Maryland Child Victims Act

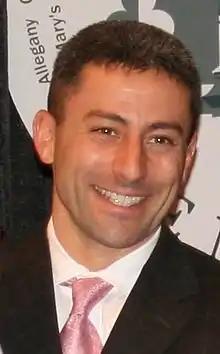
Former state senator Robert Zirkin notably testified against the 2021 bill.

The 2017 bill was introduced by Wilson on February 1, 2017. Following negotiations with the Maryland Catholic Conference and Judiciary Committee chair Joseph F. Vallario Jr., the bill was amended to extend the statute of limitations for child sexual abuse lawsuits until the victim turns 38 years old, but would make it more difficult for victims over 25 years old to win damages in civil lawsuits by requiring victims to prove negligence. The amended bill unanimously passed both chambers and was signed into law by Governor Larry Hogan on April 4, 2017.